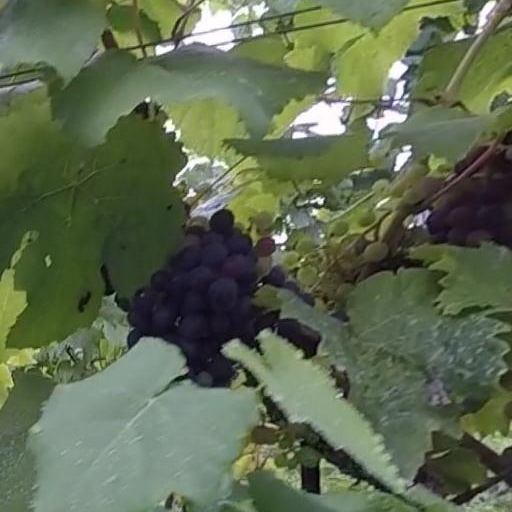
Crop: grape